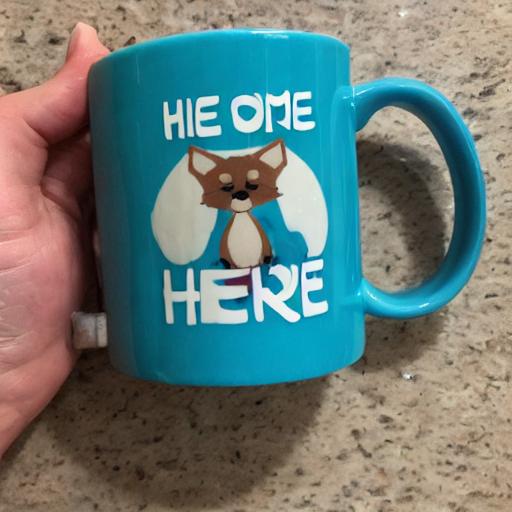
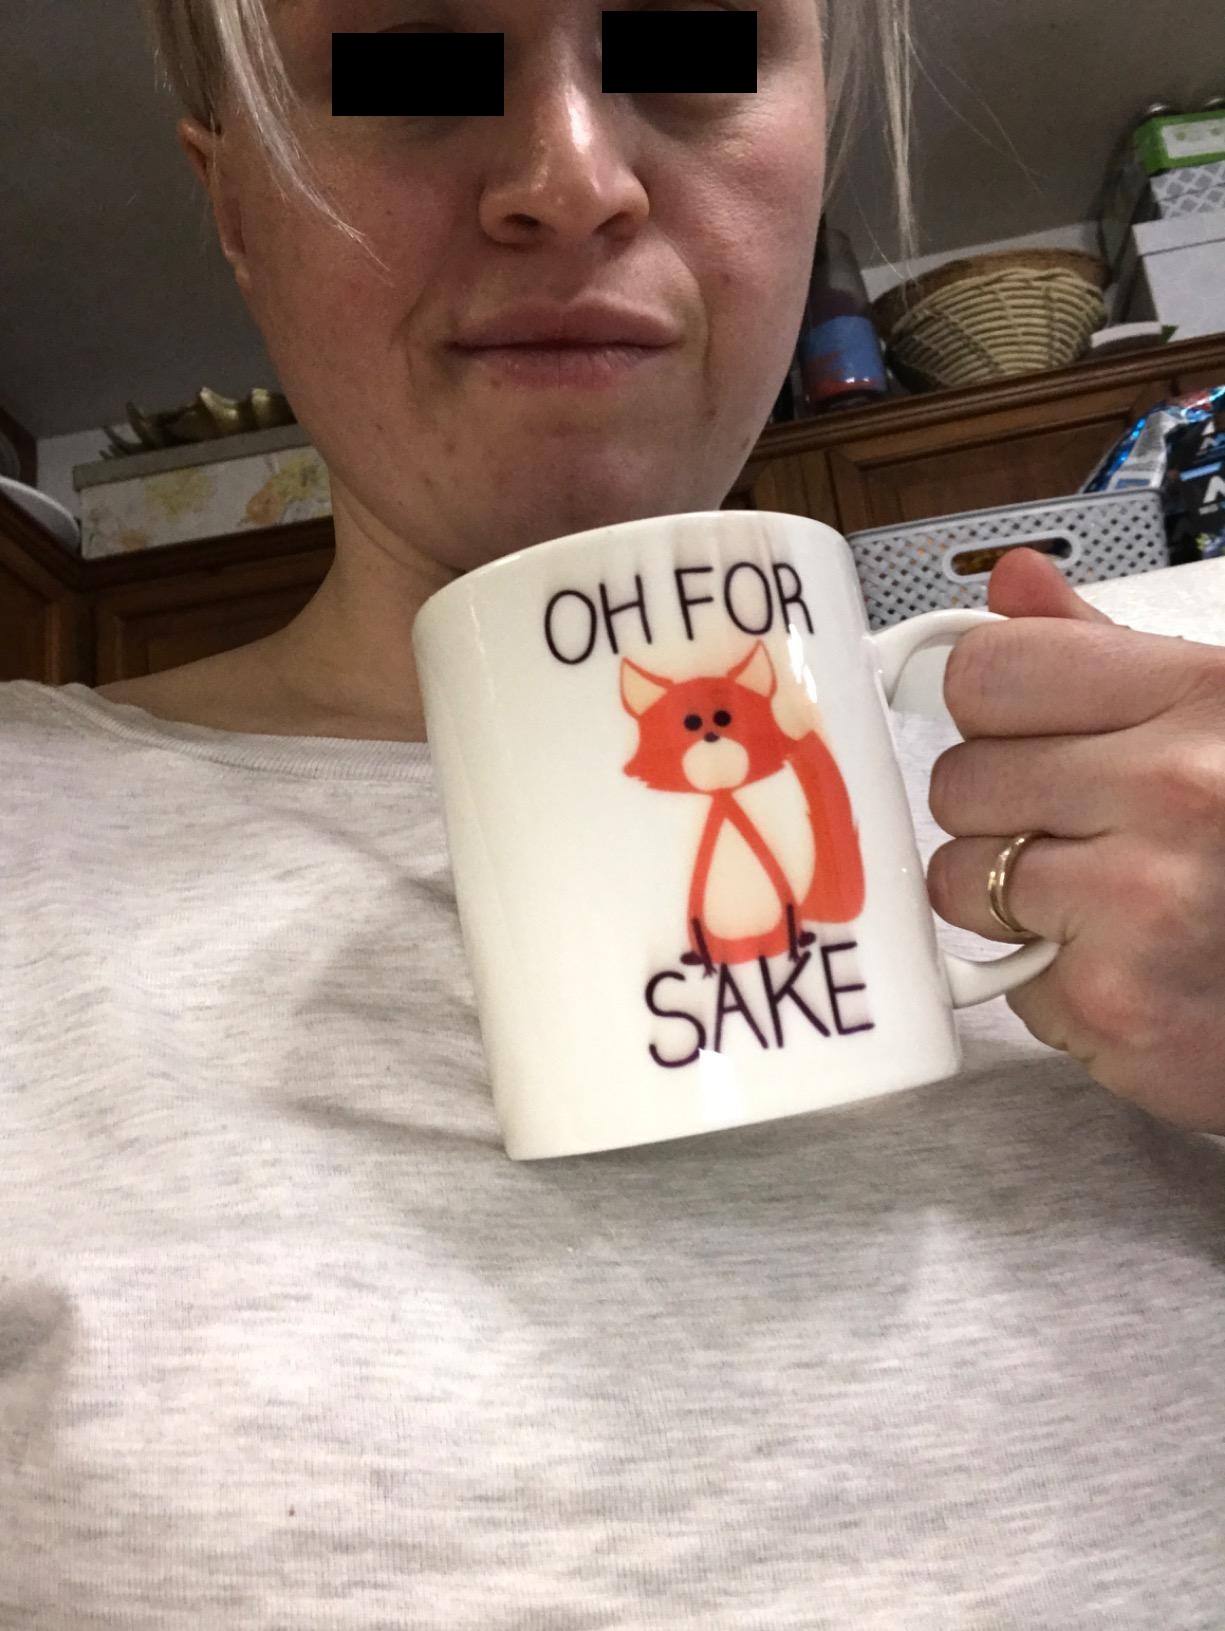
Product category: items_mug
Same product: no